Black Glove

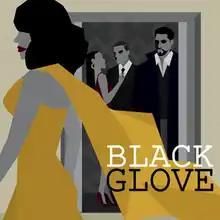

Black Glove is a 2021 Ugandan mystery-thriller-fashion noir film created and produced by Douglas Dubois Sebamala and directed by Angella Emurwon. The film represents a significant contribution to Uganda's emerging film industry, combining elements of mystery, thriller, and fashion noir in a distinctly African context.